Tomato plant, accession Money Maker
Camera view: tilt-top (135 deg); turntable rotation: 0 degrees
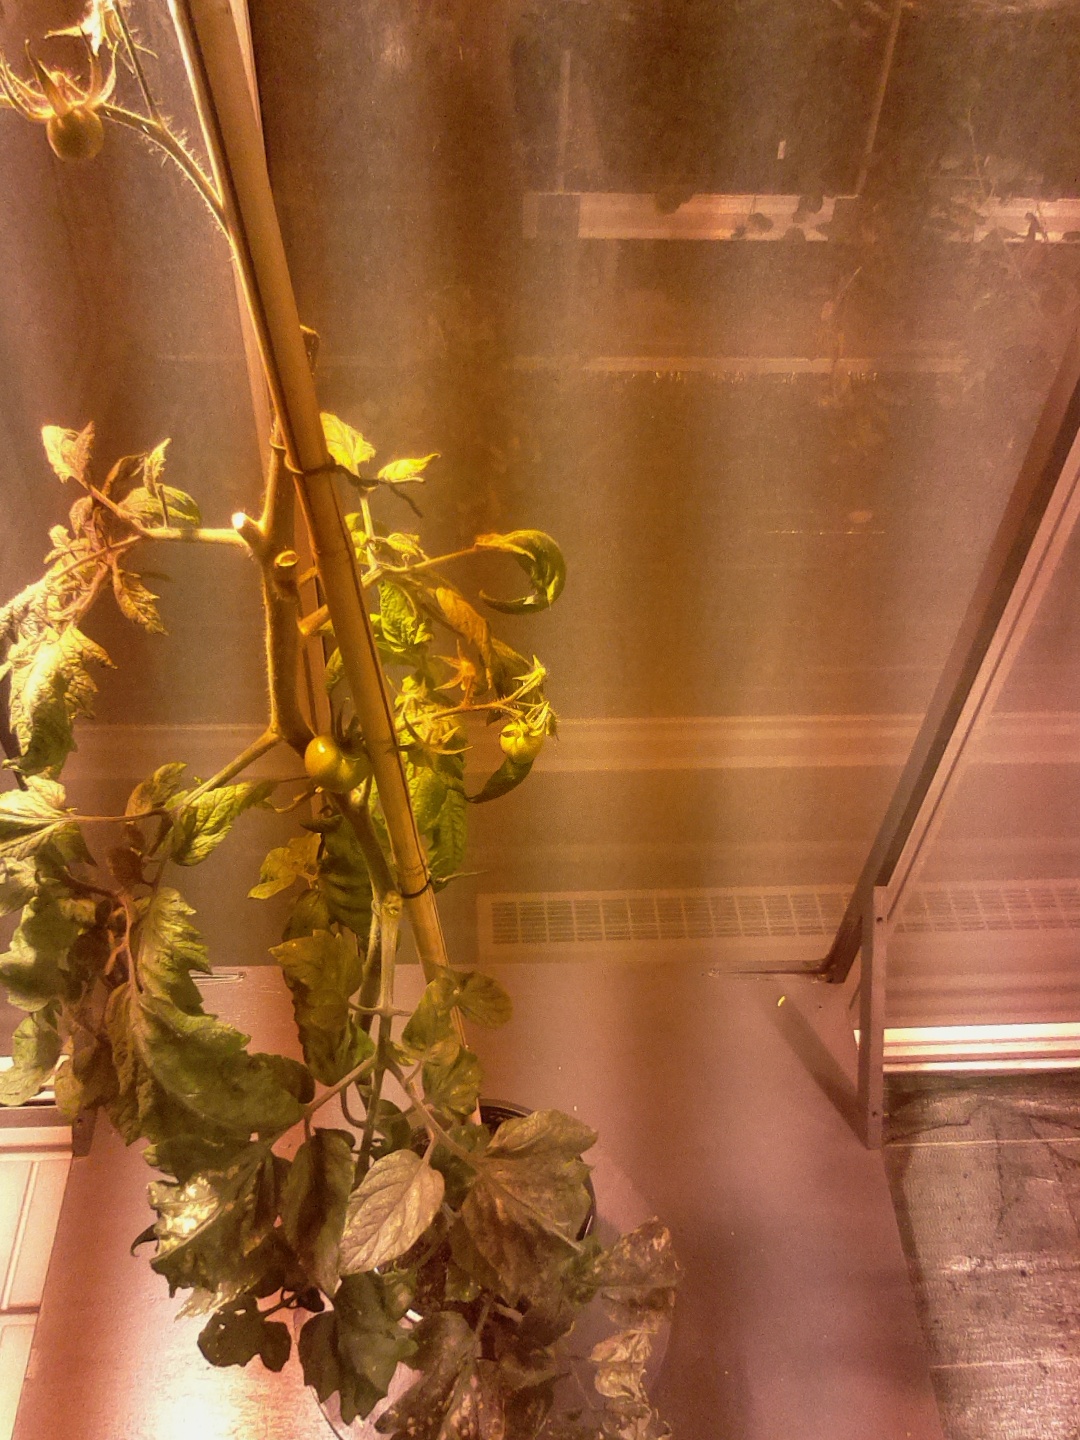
BBCH growth stage 74: 40%-50% of final fruit size